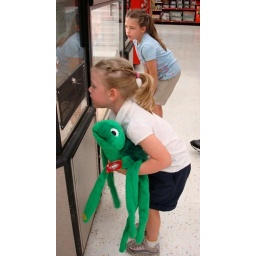
The girls were so amused by the birds at the pet store.